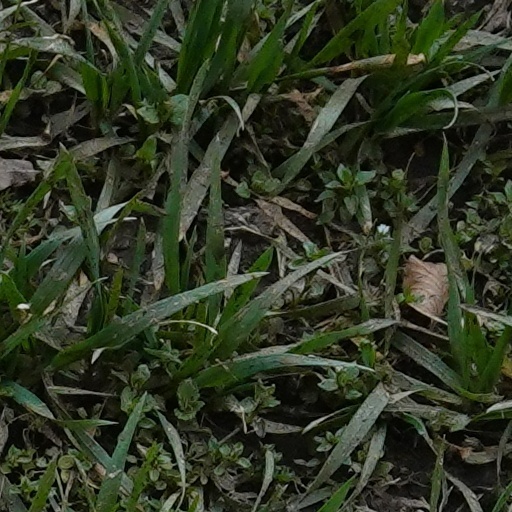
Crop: wheat